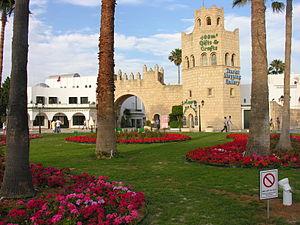
Entrée du Port El-Kantaoui
Port El-Kantaoui est une marina située au nord-ouest de la ville de Sousse, qui est devenue l'une des plus importantes stations balnéaires de la Tunisie.